Dhammananda Bhikkhuni

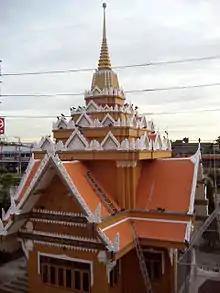
A new building in the Songdhammakalyani Monastery complex – the nunnery founded by her mother

Chatsumarn Kabilsingh was born in 1944 to Voramai Kabilsingh and Kokiat Shatsena. Her mother, Voramai, also called Ta Tao Fa Tzu (d. 2003), was ordained as bhikkhuni in a Dharmaguptaka lineage in Taiwan in 1971 – the first modern Thai bhikkhuni. "Songdhammakalyani" means "temple where women uphold the Dharma" and it is located in Nakhon Pathom near Bangkok.